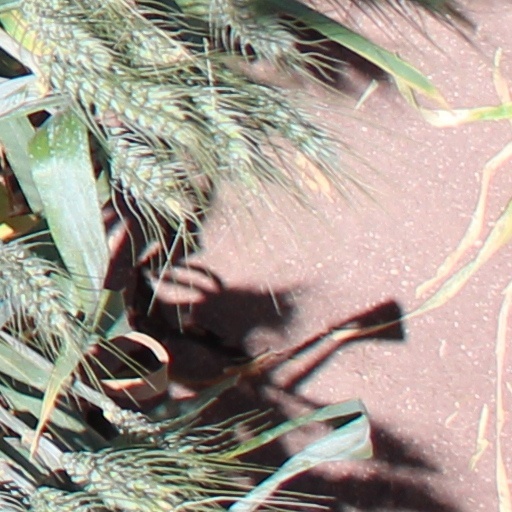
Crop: wheat